Aqua Dome Kumamoto

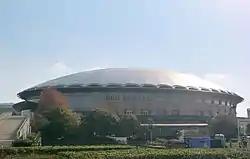

Aqua Dome Kumamoto is a multi-purpose indoor arena in Kumamoto, Kumamoto, Japan. The capacity of the arena is 6,400 and was opened in 1998.